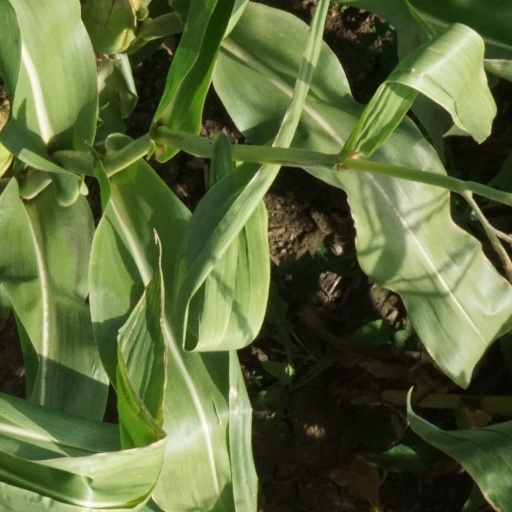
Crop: maize; corn